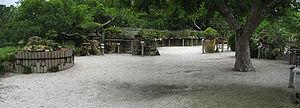
Le musée et jardins japonais Morikami est un site consacré à l'art et à la culture japonaise. Il est situé en Floride aux États-Unis. Il est composé de deux pavillons, un jardin de bonsaïs et un grand parc de style japonais roji.